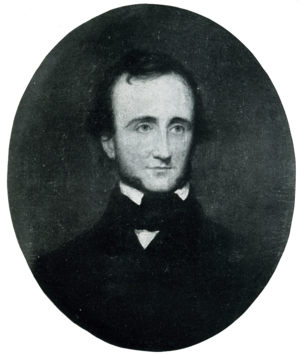
Edgar Allan Poe /ˈɛdɡɚ ˈælən poʊ/, né le 19 janvier 1809 à Boston et mort à Baltimore le 7 octobre 1849, est un poète, romancier, nouvelliste, critique littéraire, dramaturge et éditeur américain, ainsi que l'une des principales figures du romantisme américain. Connu surtout pour ses contes — genre dont la brièveté lui permet de mettre en valeur sa théorie de l'effet, suivant laquelle tous les éléments du texte doivent concourir à la réalisation d'un effet unique — il a donné à la nouvelle ses lettres de noblesse et est considéré comme l’inventeur du roman policier. Nombre de ses récits préfigurent les genres de la science-fiction et du fantastique.
Frances Sargent Osgood, née Locke est une poétesse américaine et l'une des plus populaires femmes de lettres de son temps. Surnommée « Fanny », elle est également célèbre pour ses échanges de poèmes romantiques avec Edgar Allan Poe.